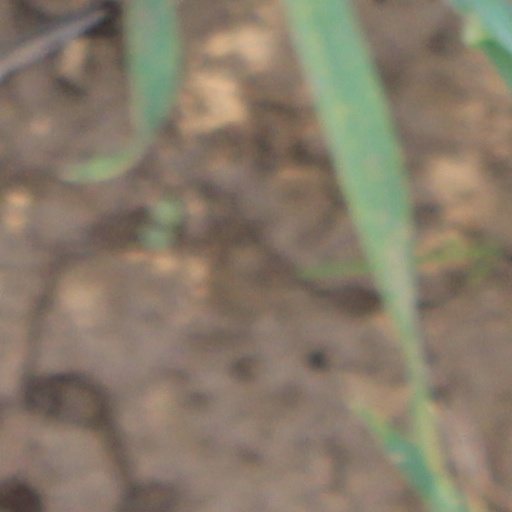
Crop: wheat